Fairey Battle

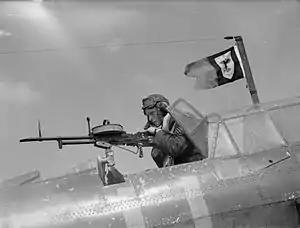
Air gunner manning the pintle-mounted Vickers K machine gun, France, 1940

The Battle had a crew of three, pilot, observer/bomb aimer and radio operator/air gunner, under a continuous canopy between the two cockpits set at the leading and trailing edges of the wing. The aircraft had a fixed .303 Browning machine gun mounted in the starboard wing for the pilot and a free .303 Vickers K machine gun in the rear cockpit for the gunner. The observer–navigator was behind and below the pilot in a cabin within the fuselage. The bomb aiming position was in the bottom of the aircraft with sighting done in a prone position through an open aiming panel behind the radiator outlet. If the pilot's canopy was open a rush of hot air and oil mist from the radiator through the open panel would prevent the bomb aimer from using the Mk. VII Course Setting Bomb Sight.